Powerpack (drivetrain)

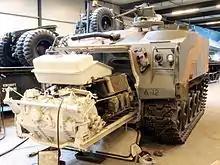
Powerpack removal of an M75 APC

A powerpack or power pack is a part of a modular powertrain that contains some type of engine (most frequently an internal combustion engine, ⁣⁣ but other types, including electric motors, are possible) and may also contain a transmission and various supporting components.